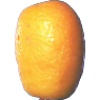
Label: kumquats